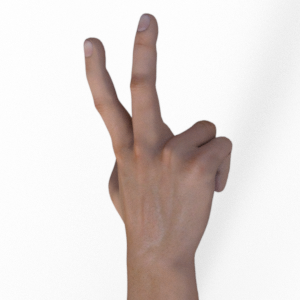
Label: scissors